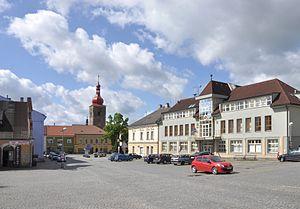
Přibyslav est une ville du district de Havlíčkův Brod, dans la région de Vysočina, en Tchéquie. Sa population s'élevait à 4 012 habitants en 2019.